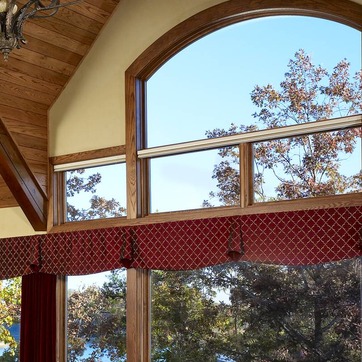
Material: glass